Rockcliffe–Smythe

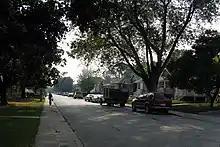
The area is predominantly residential in nature, made up of single-family detached homes.

The area is predominately residential in nature, mostly made up of single-family detached homes. There are apartment buildings along Jane Street, Scarlett Road, and Humber Boulevard. Rockcliffe–Smythe is known for having large amounts of green space including the centrally located Smythe Park. The entire western boundary is green space which includes Lambton Park and Scarlett Woods golf courses. Black Creek meets the Humber in the neighbourhood. The Black Creek enters the neighbourhood from the north-east, travelling through a concrete culvert in the center of Humber Boulevard and through concrete through parks and to the Humber.